Demetrius Triclinius

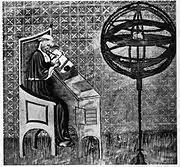
Demetrius Triclinius

Demetrius Triclinius (b. ), a native of Thessalonica, was a Byzantine scholar who edited and analyzed the metrical structure of many texts from ancient Greece, particularly those of Aeschylus, Sophocles and Euripides. He is often compared favorably with two contemporary annotators of ancient Greek texts, Thomas Magister and Manuel Moschopulus. He also had knowledge of astronomy.